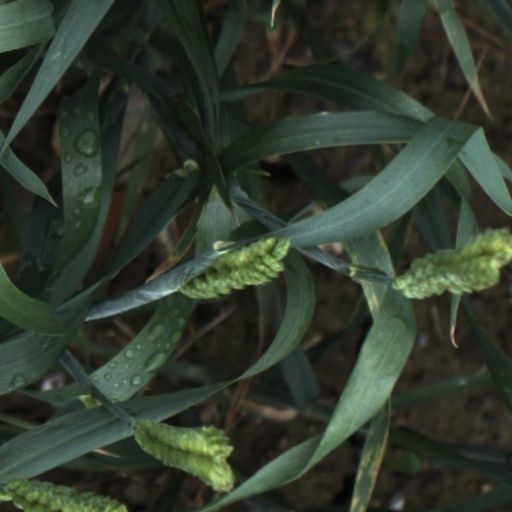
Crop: wheat